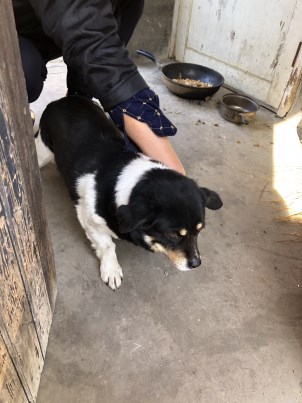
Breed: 3336-n000121-chinese_rural_dog